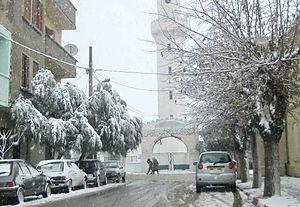
Mosquée Ben Badis (Ancienne Eglise) Khenchela, (Algérie)
Khenchela, antique Mascula, est une commune d'Algérie et le chef-lieu de la wilaya de Khenchela. Située dans les Aurès, elle se trouve à 1122 mètres d'altitude moyenne. La population de la ville est d'environ 108 580 habitants lors du dernier recensement de 2008.